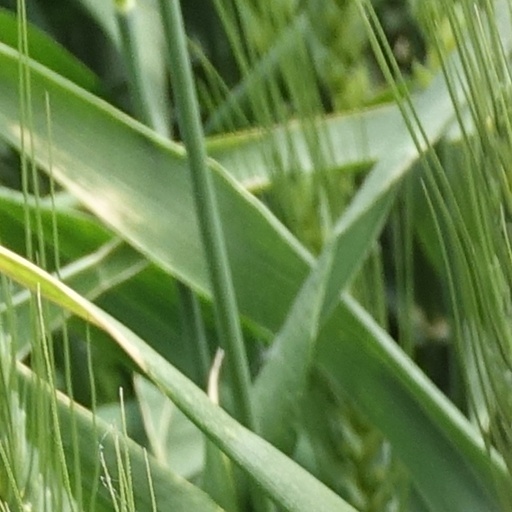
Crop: wheat